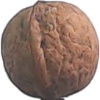
Label: walnut